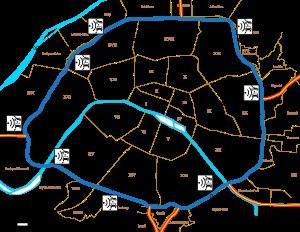
Le boulevard périphérique de Paris, appelé localement Boulevard périphérique, est une voie circulaire, d'une longueur de 35,04 km, qui fait le tour de la ville de Paris. Son nom est souvent abrégé en « le Périphérique » et même « le Périph' » par les utilisateurs réguliers ; il est indiqué par le sigle « BP » sur les panneaux de signalisation.